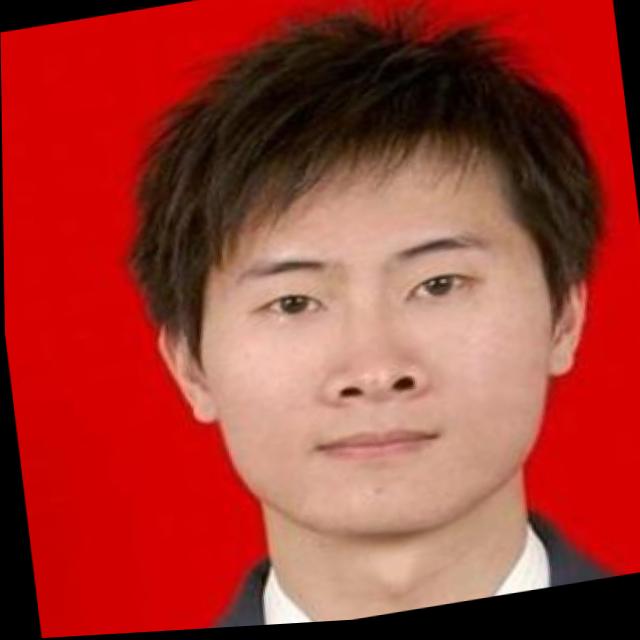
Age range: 21-44